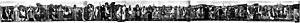
La Danse macabre est un motif artistique populaire à la fois présent dans le folklore européen et élaboré à la fin du Moyen Âge. Elle est un élément, le plus achevé, de l'art macabre du Moyen Âge, du XIVᵉ au XVIᵉ siècle.